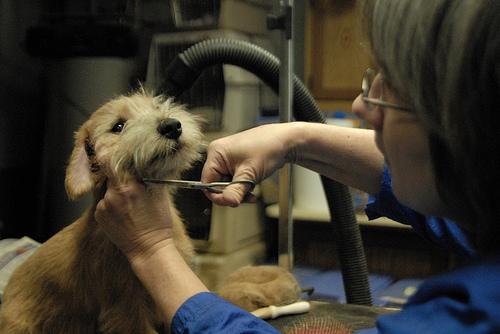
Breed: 203-n000027-Norfolk_terrier